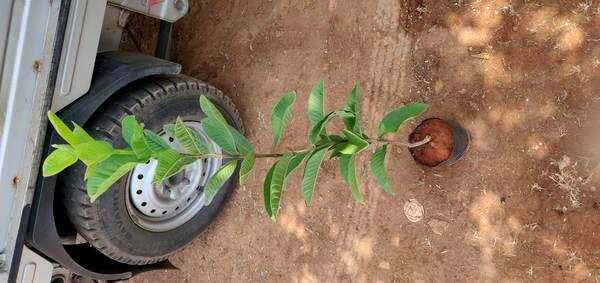
Plant: Gauva